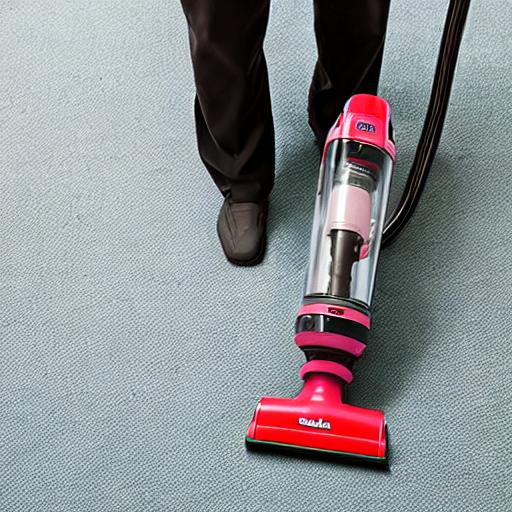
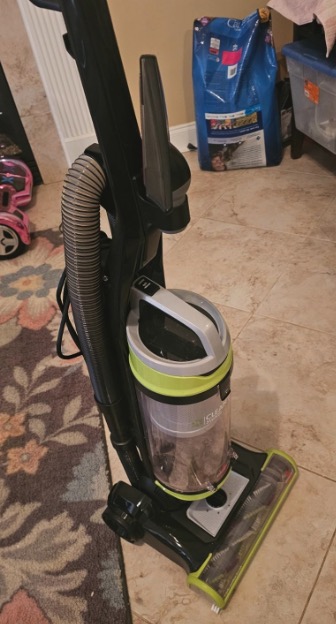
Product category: items_vacuum
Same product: no